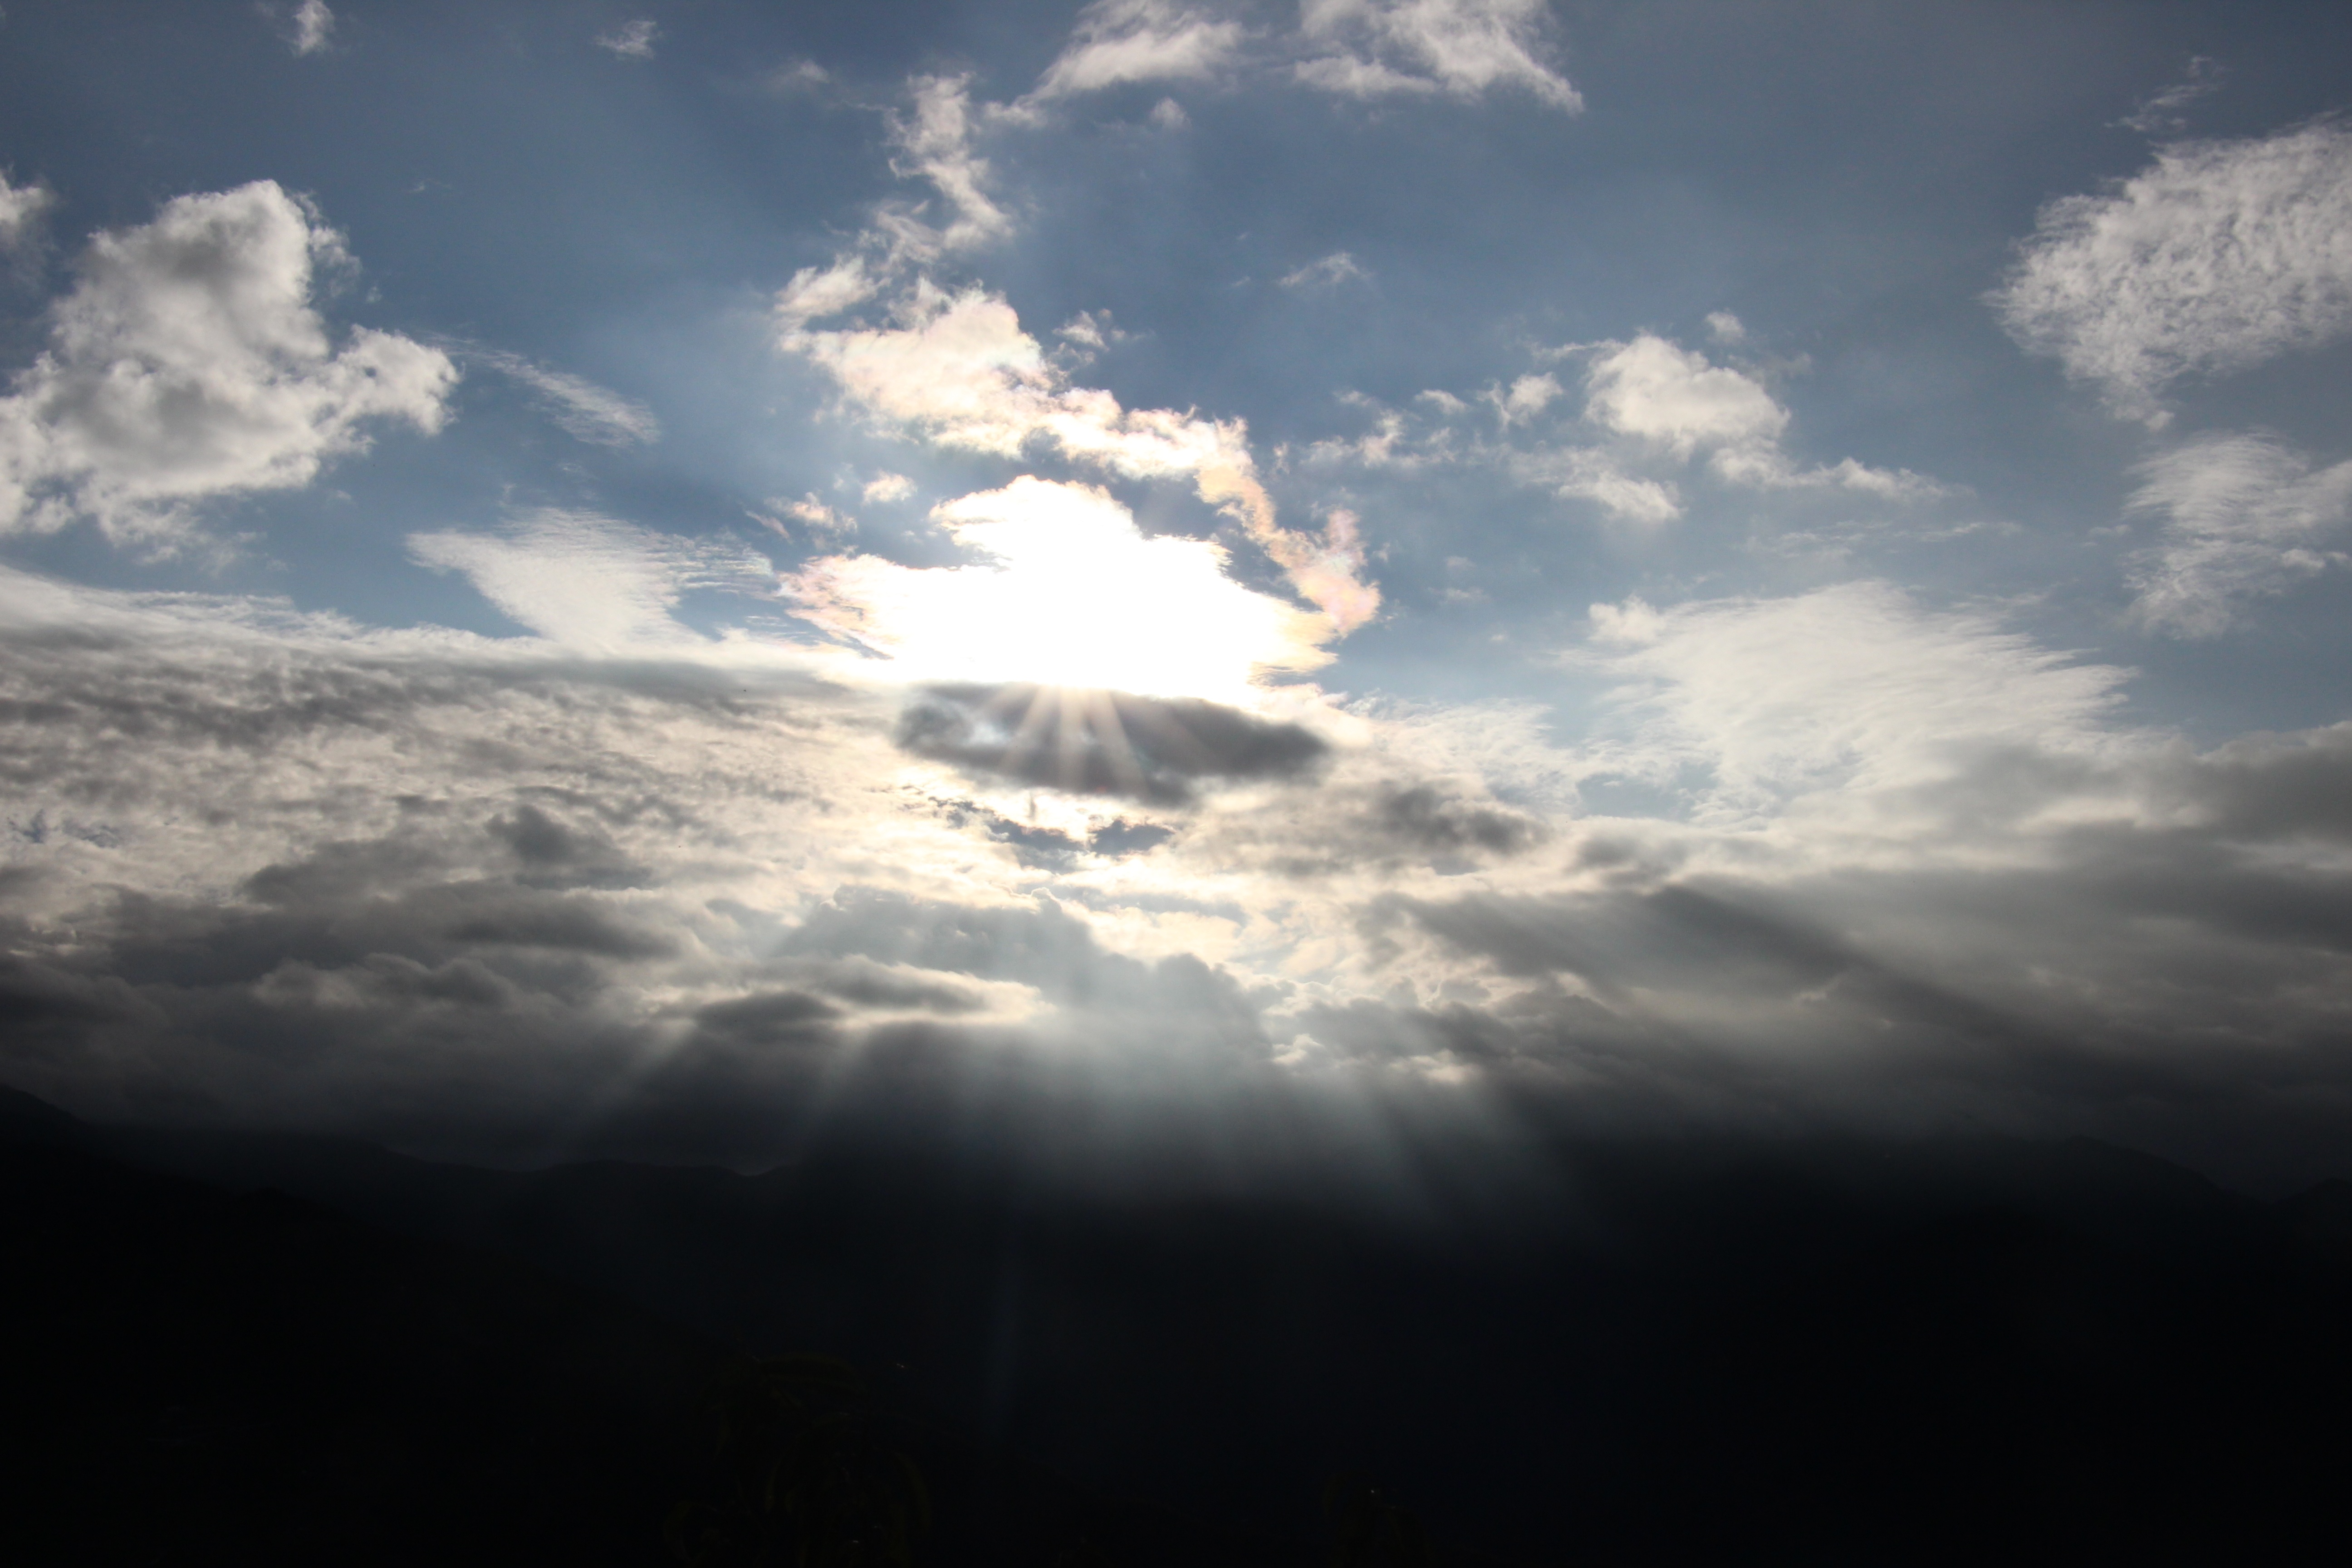
horizon, light, cloud, sky, sunshine, sun, sunrise, sunset, sunlight, dawn, atmosphere, dusk, daytime, cumulus, darkness, blue sky, backlighting, white cloud, meteorological phenomenon, atmosphere of earth